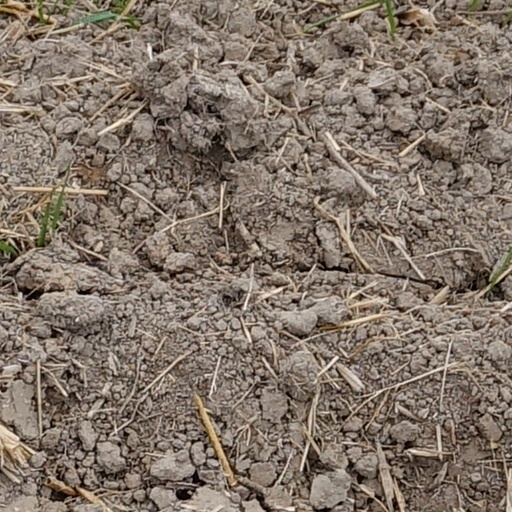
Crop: wheat